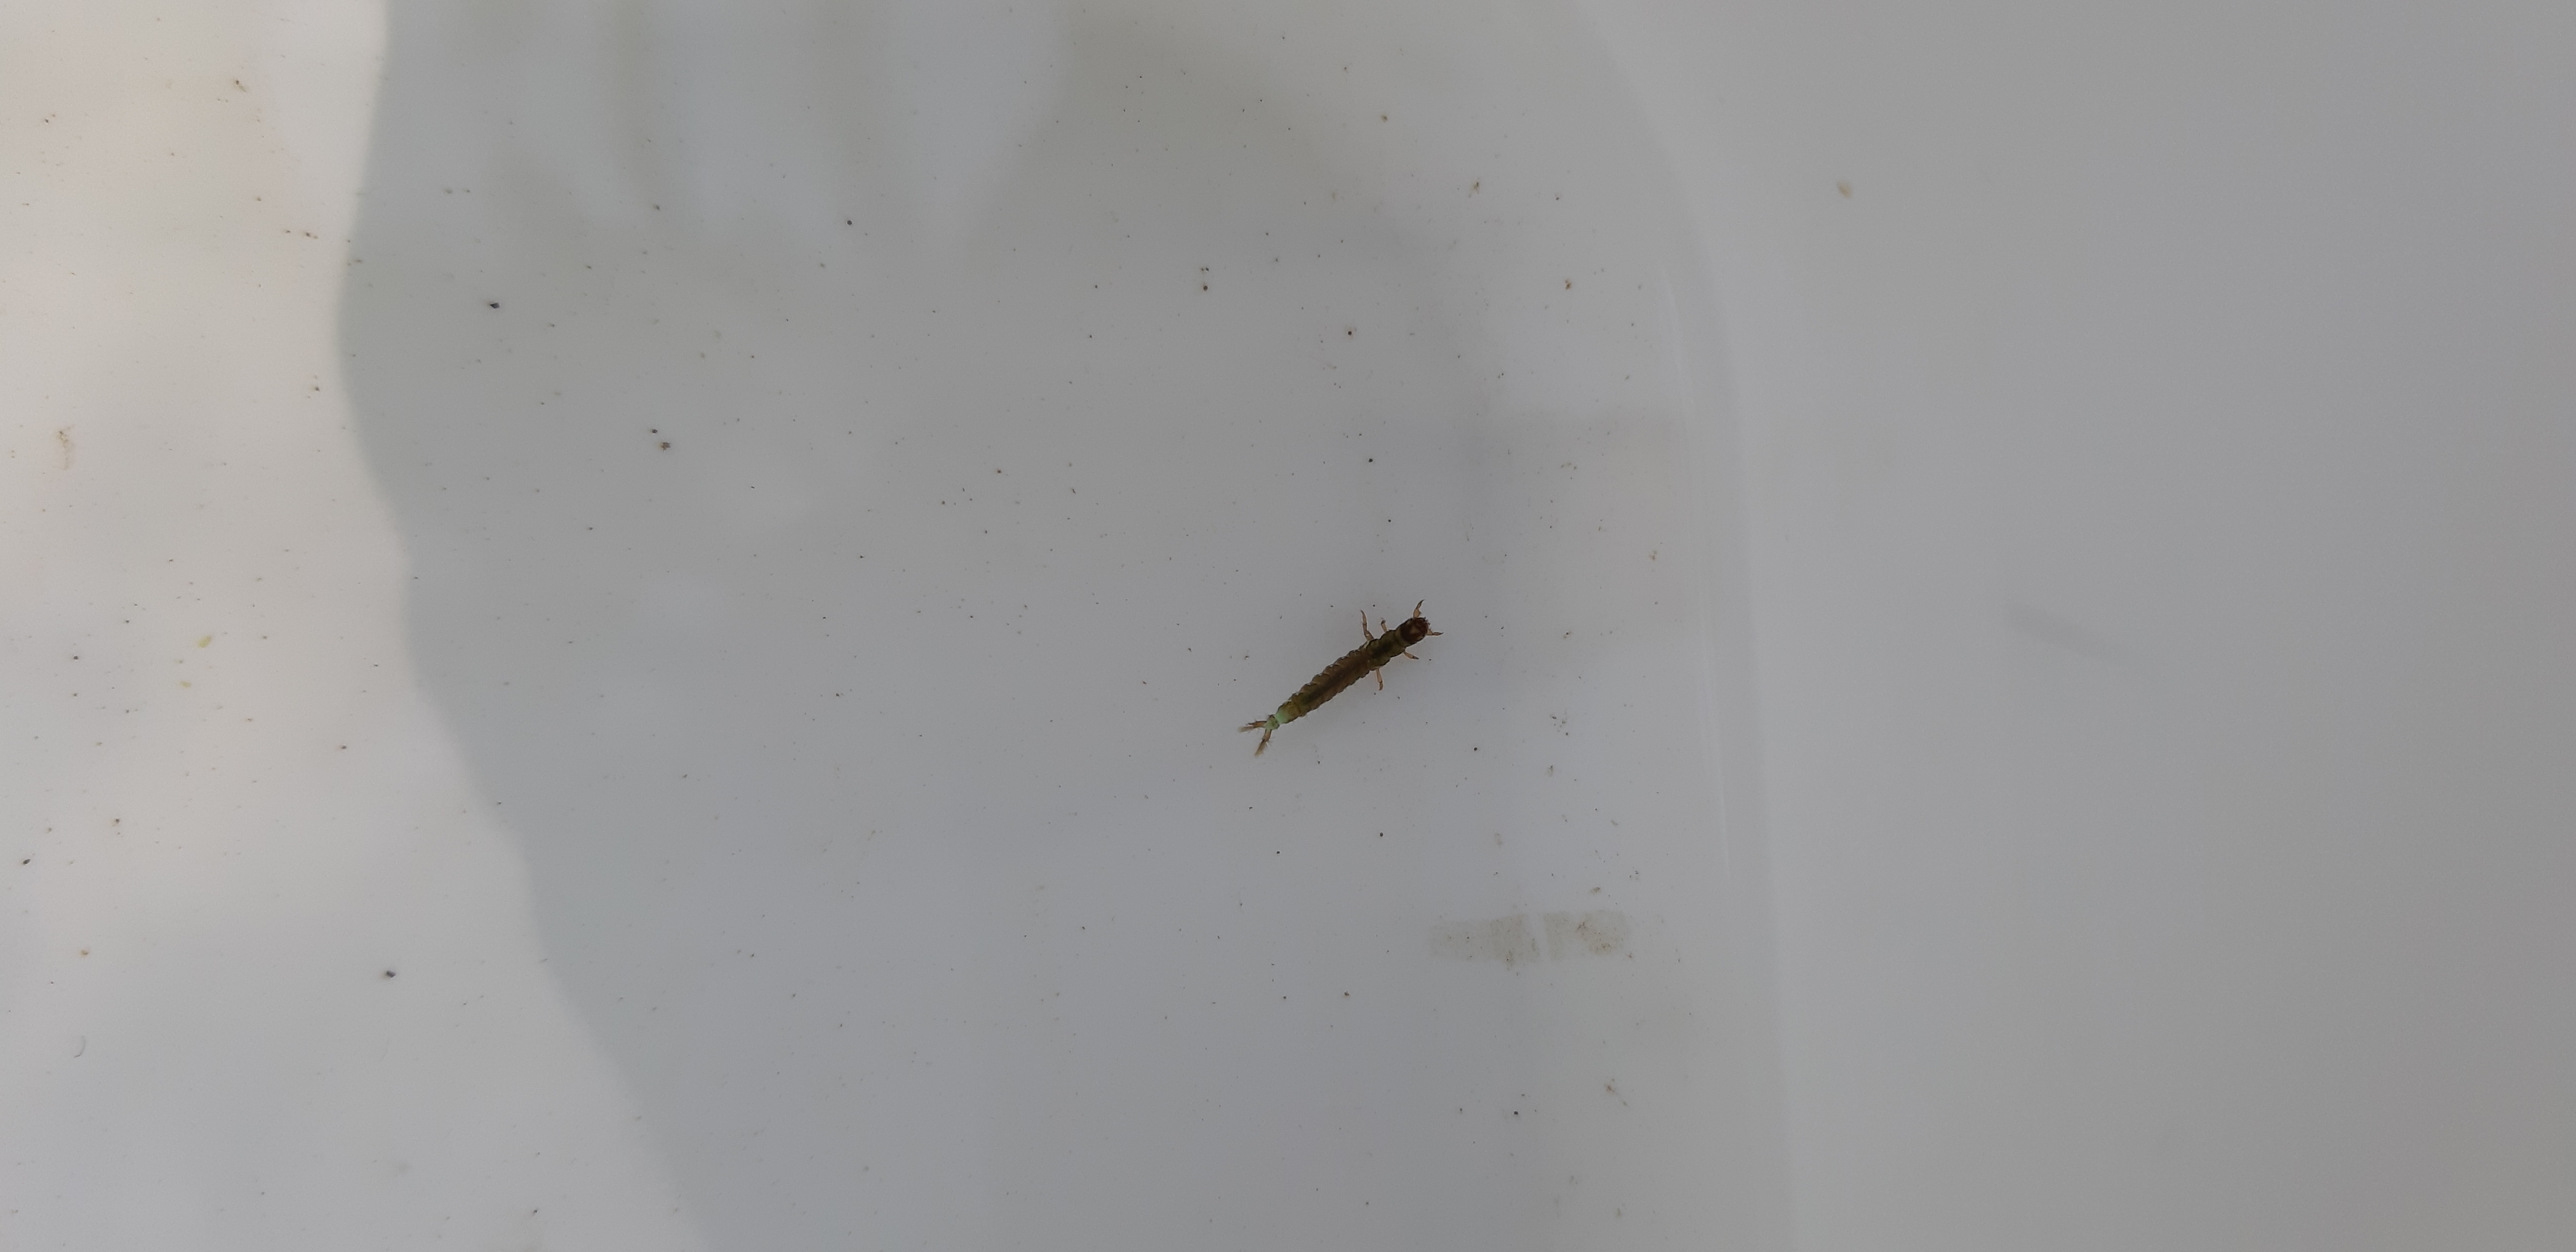
Macroinvertebrate group: caddisflies